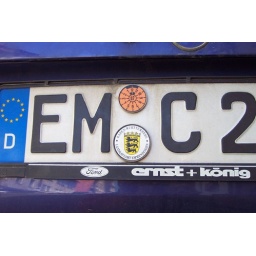
Licence plate spotted in Ulm, the birthplace of Albert Einstein